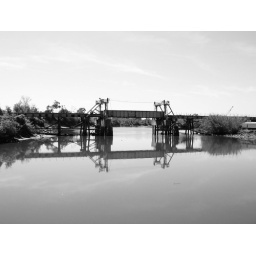
Lift railroad bridge over Greens Bayou, south of Market Street, Houston, Texas 0403091153BW